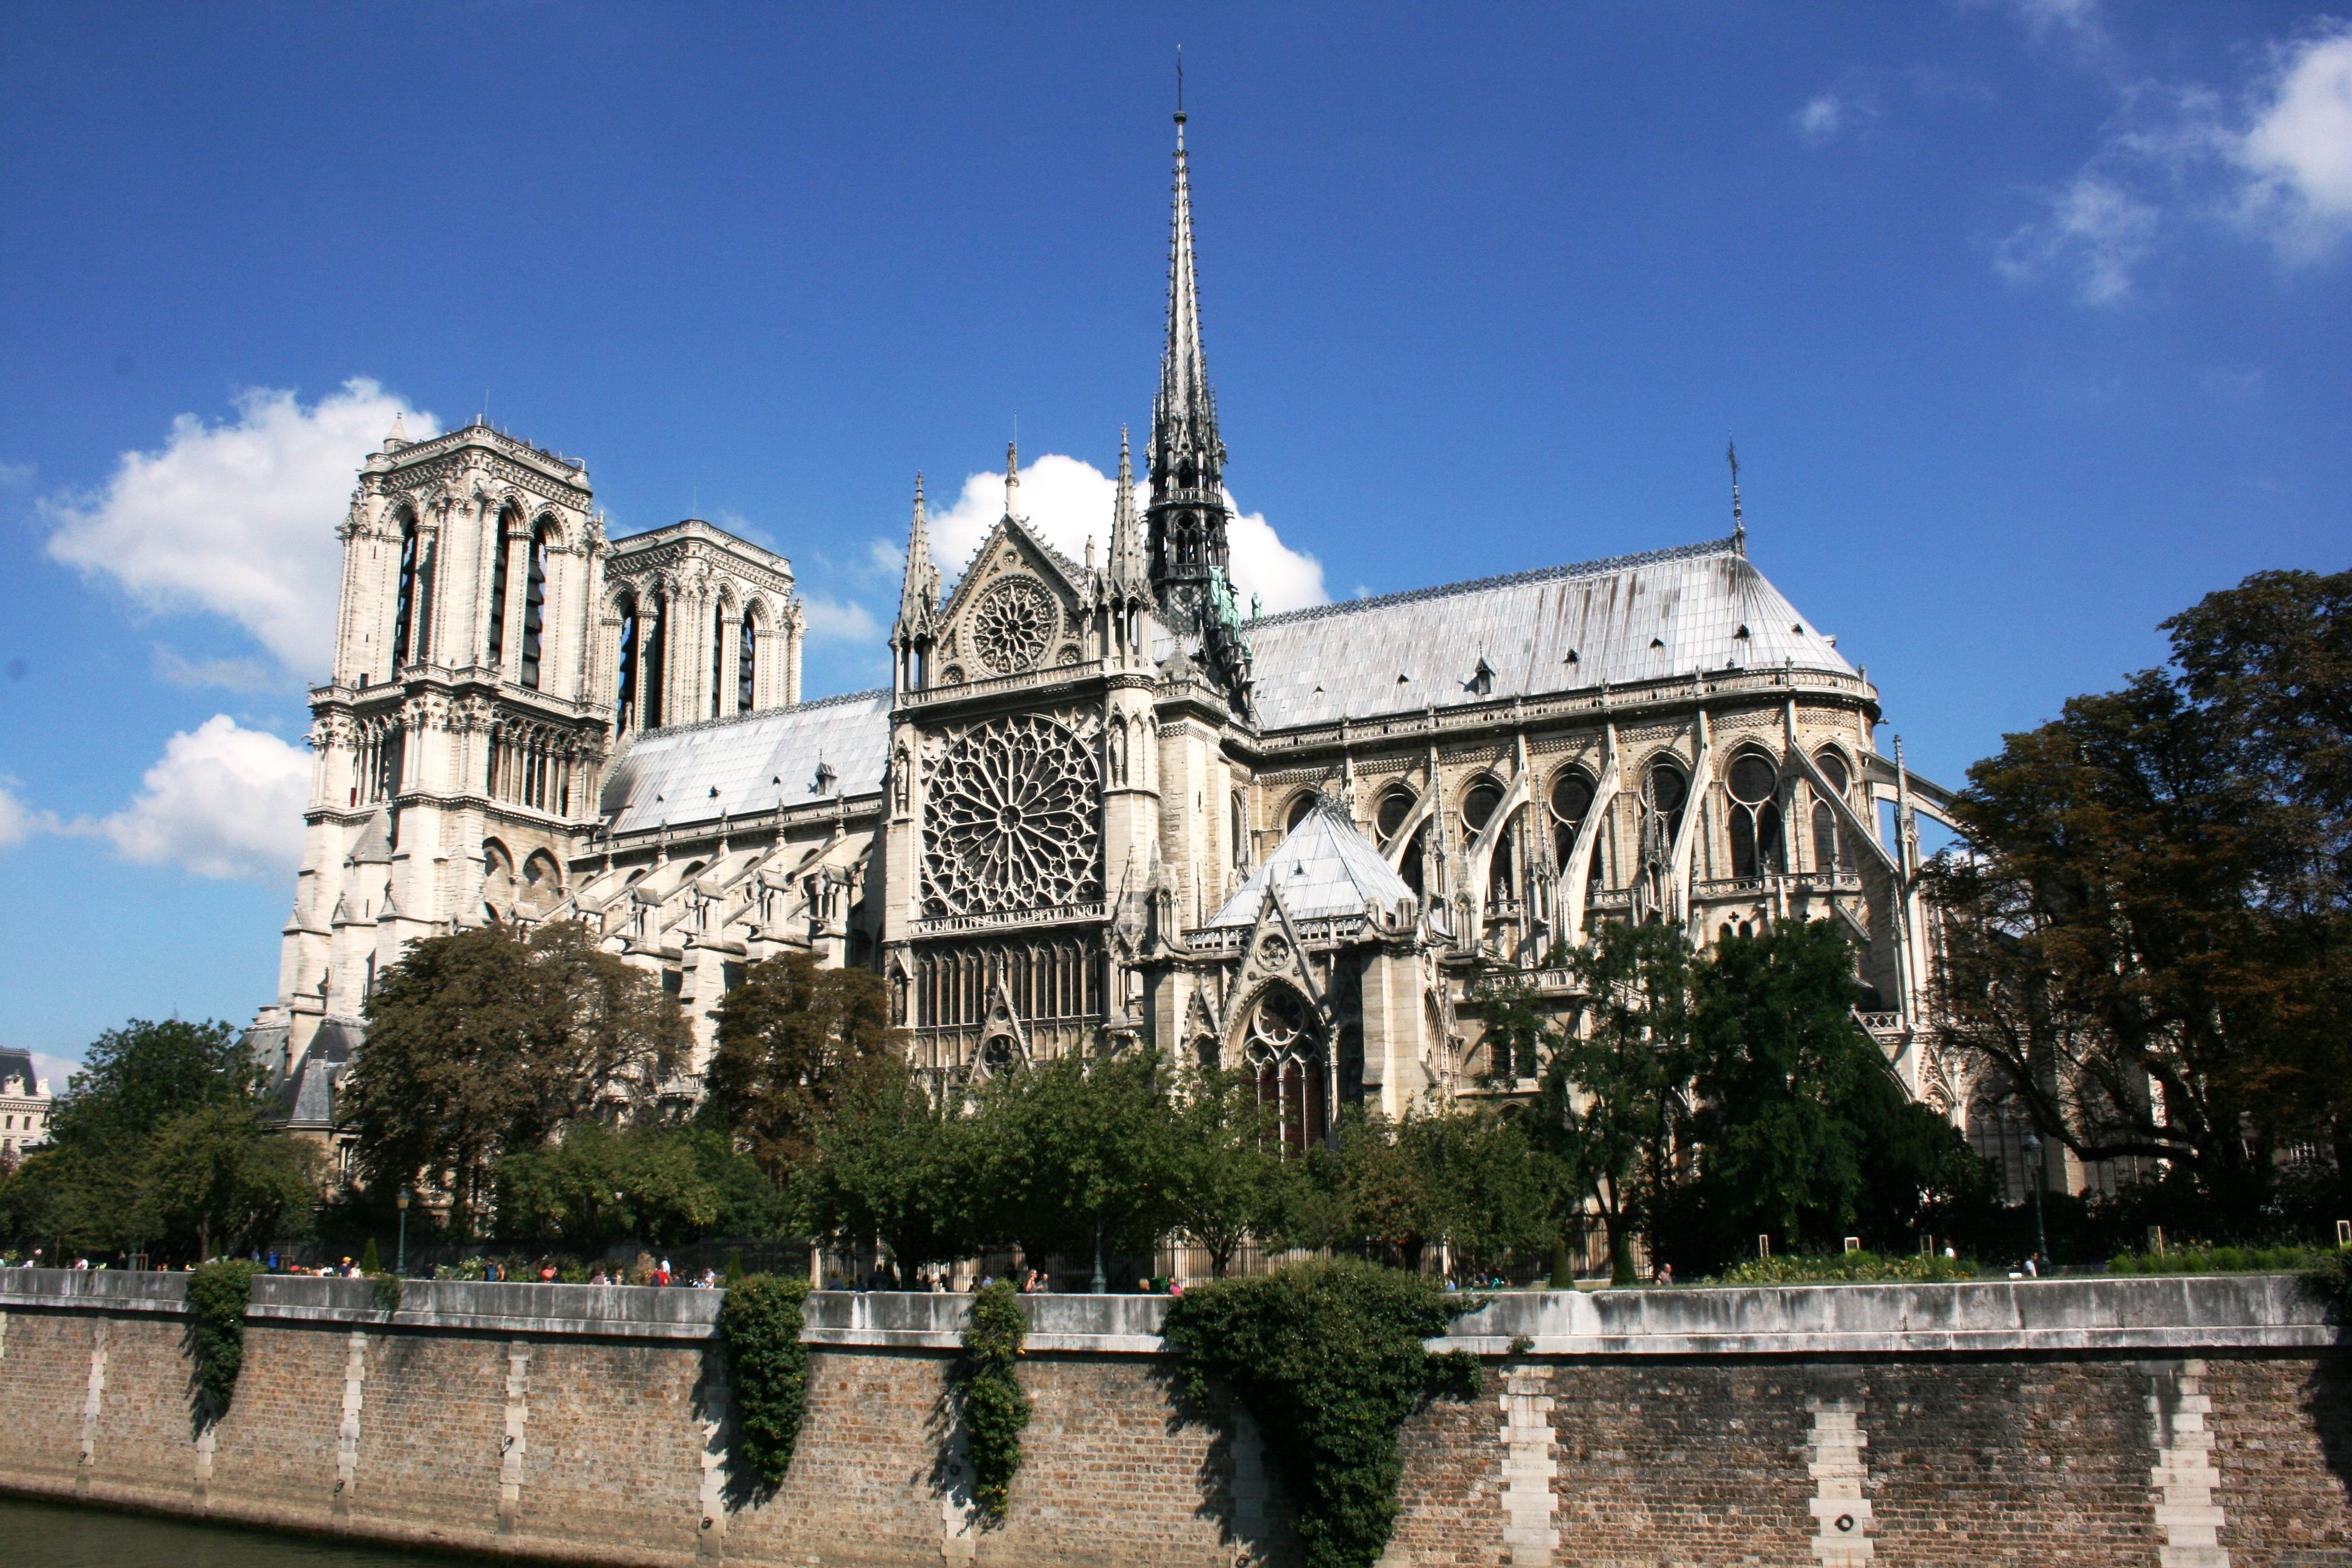
architecture, building, chateau, palace, paris, landmark, church, cathedral, place of worship, monastery, estate, notre dame, tours, stately home, historic site